Fatima Rushdi

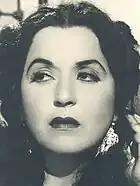
Fatma Rushdi in the 1950s

She was living in her last days in a room in one of the hotels in downtown Cairo, until the Egyptian newspaper Al-Wafd revealed her miserable life, and Farid Shawqi intervened with the Government to provide her with health insurance and provide adequate housing. And that actually happened. She got an apartment, but fate did not give her time to enjoy what the state offered her. She died alone, leaving behind a huge legacy of more than 200 plays and 16 films, and a life she lived long and wide during which she lived with a generation of theater giants and moviegoers. She died on January 23, 1996, corresponding to Ramadan 3, 1416 AH, at the age of 87 years.